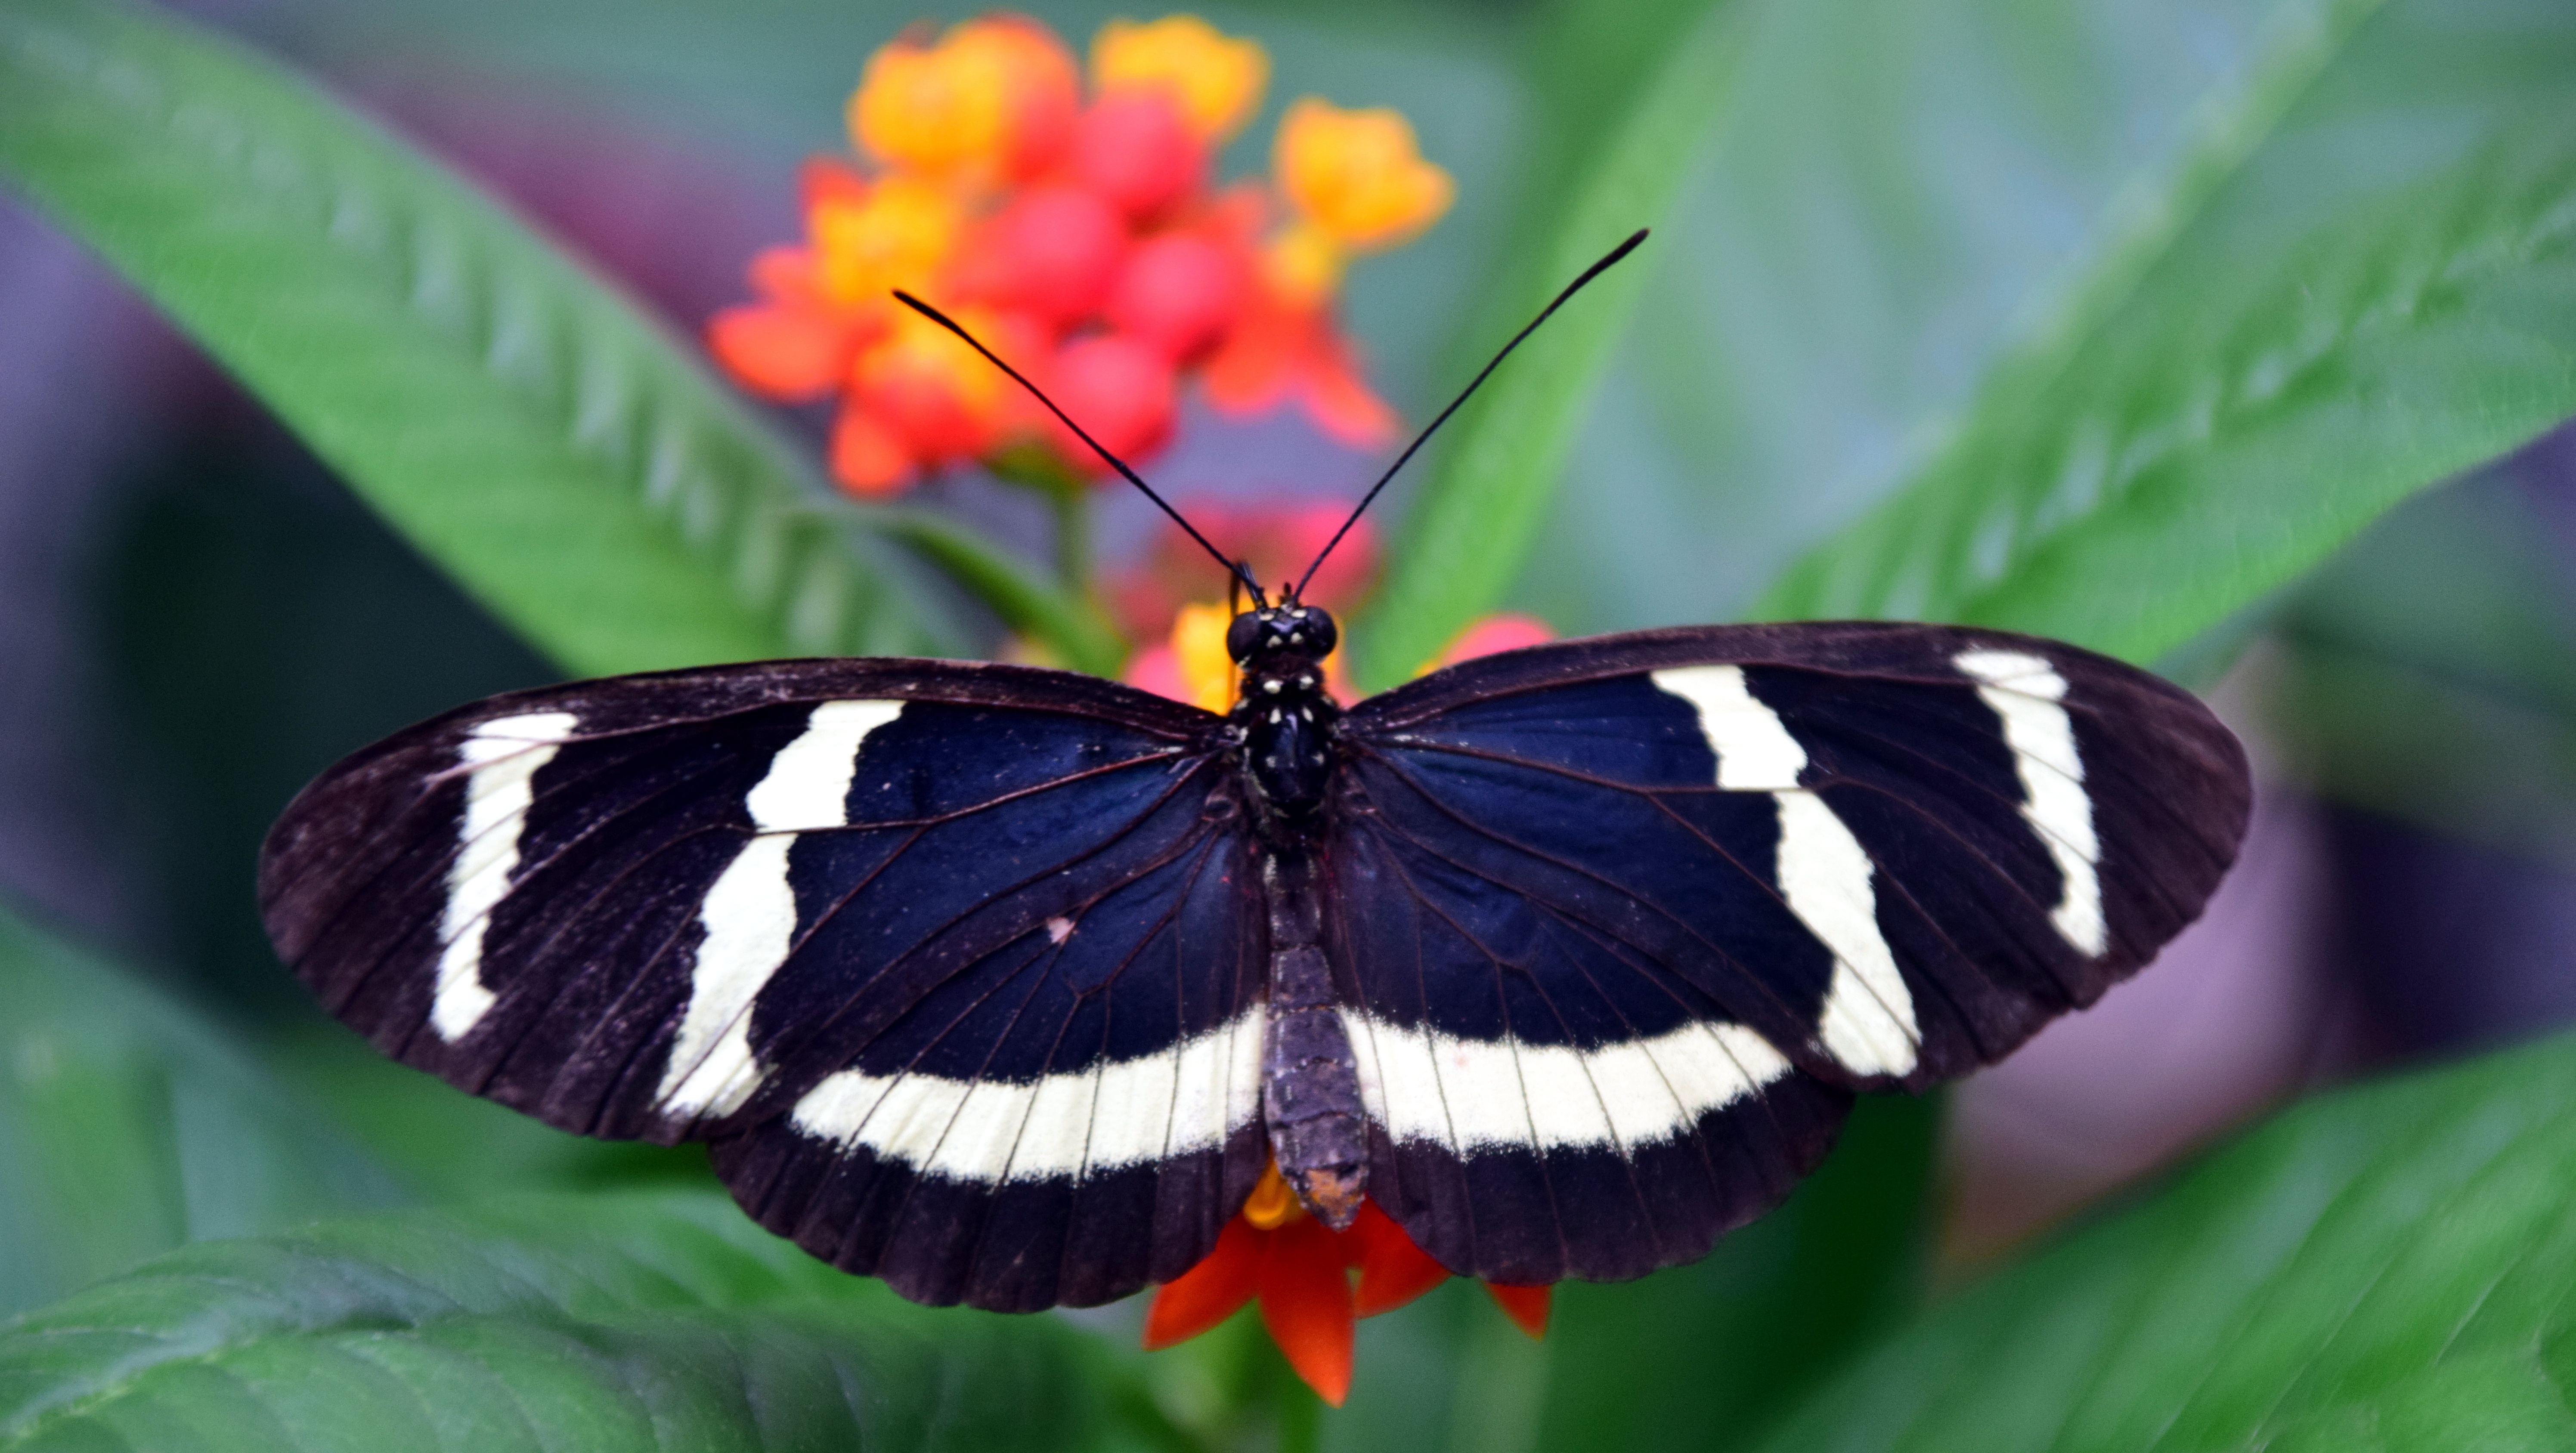
nature, wing, white, flower, petal, food, tropical, insect, botany, blue, butterfly, black, colorful, flora, fauna, invertebrate, striped, flowers, close up, beautiful, exotic, tender, nectar, filigree, macro photography, arthropod, pollinator, moths and butterflies, lycaenid, colias, passion butterfly